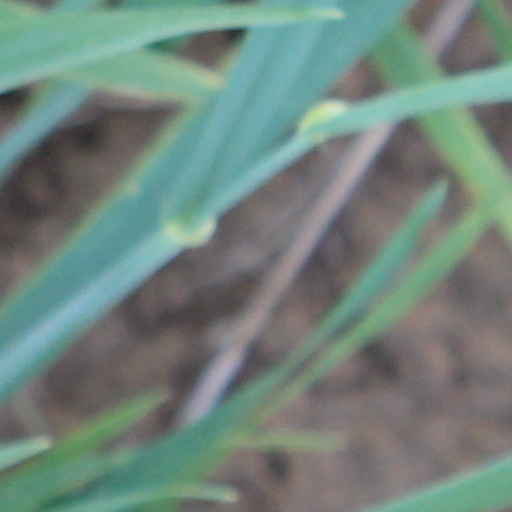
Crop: wheat